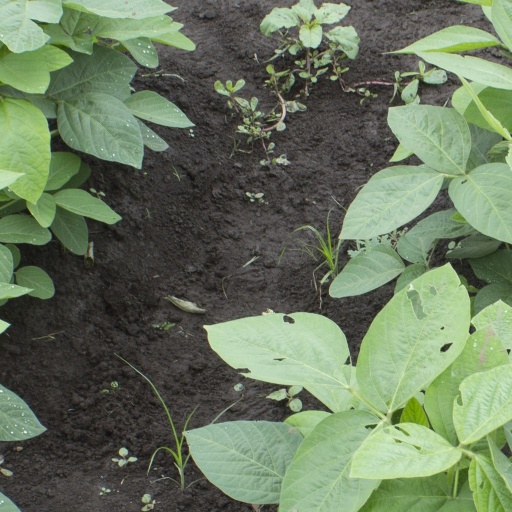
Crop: soybean